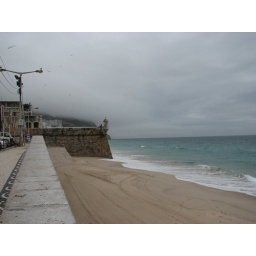
Note the hill covered in cloud in the background. That's the foggy place we were before.